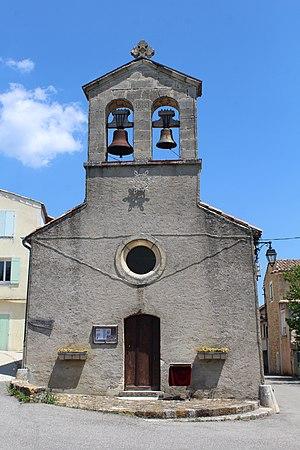
Église Saint-Jacques-et-Saint-Christophe de Montlaux
Montlaux est une commune française, située dans le département des Alpes-de-Haute-Provence en région Provence-Alpes-Côte d'Azur.